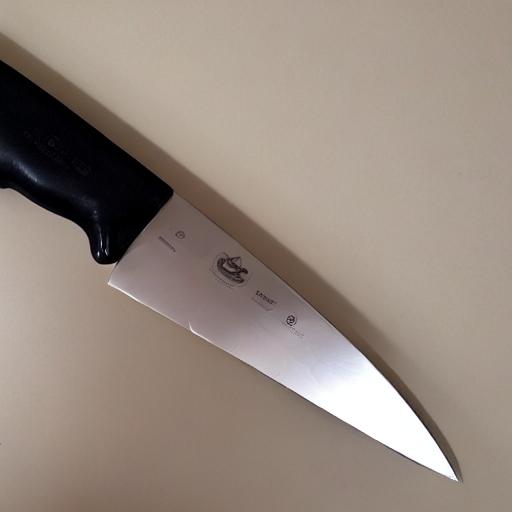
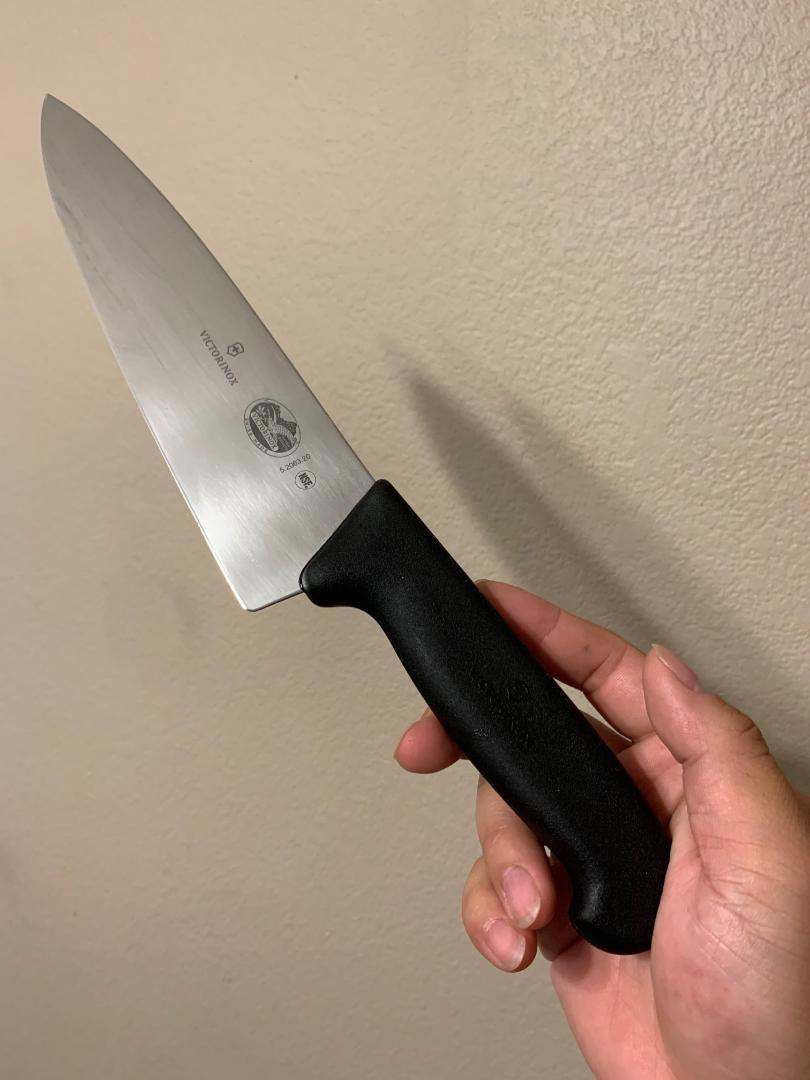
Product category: items_knife
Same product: no